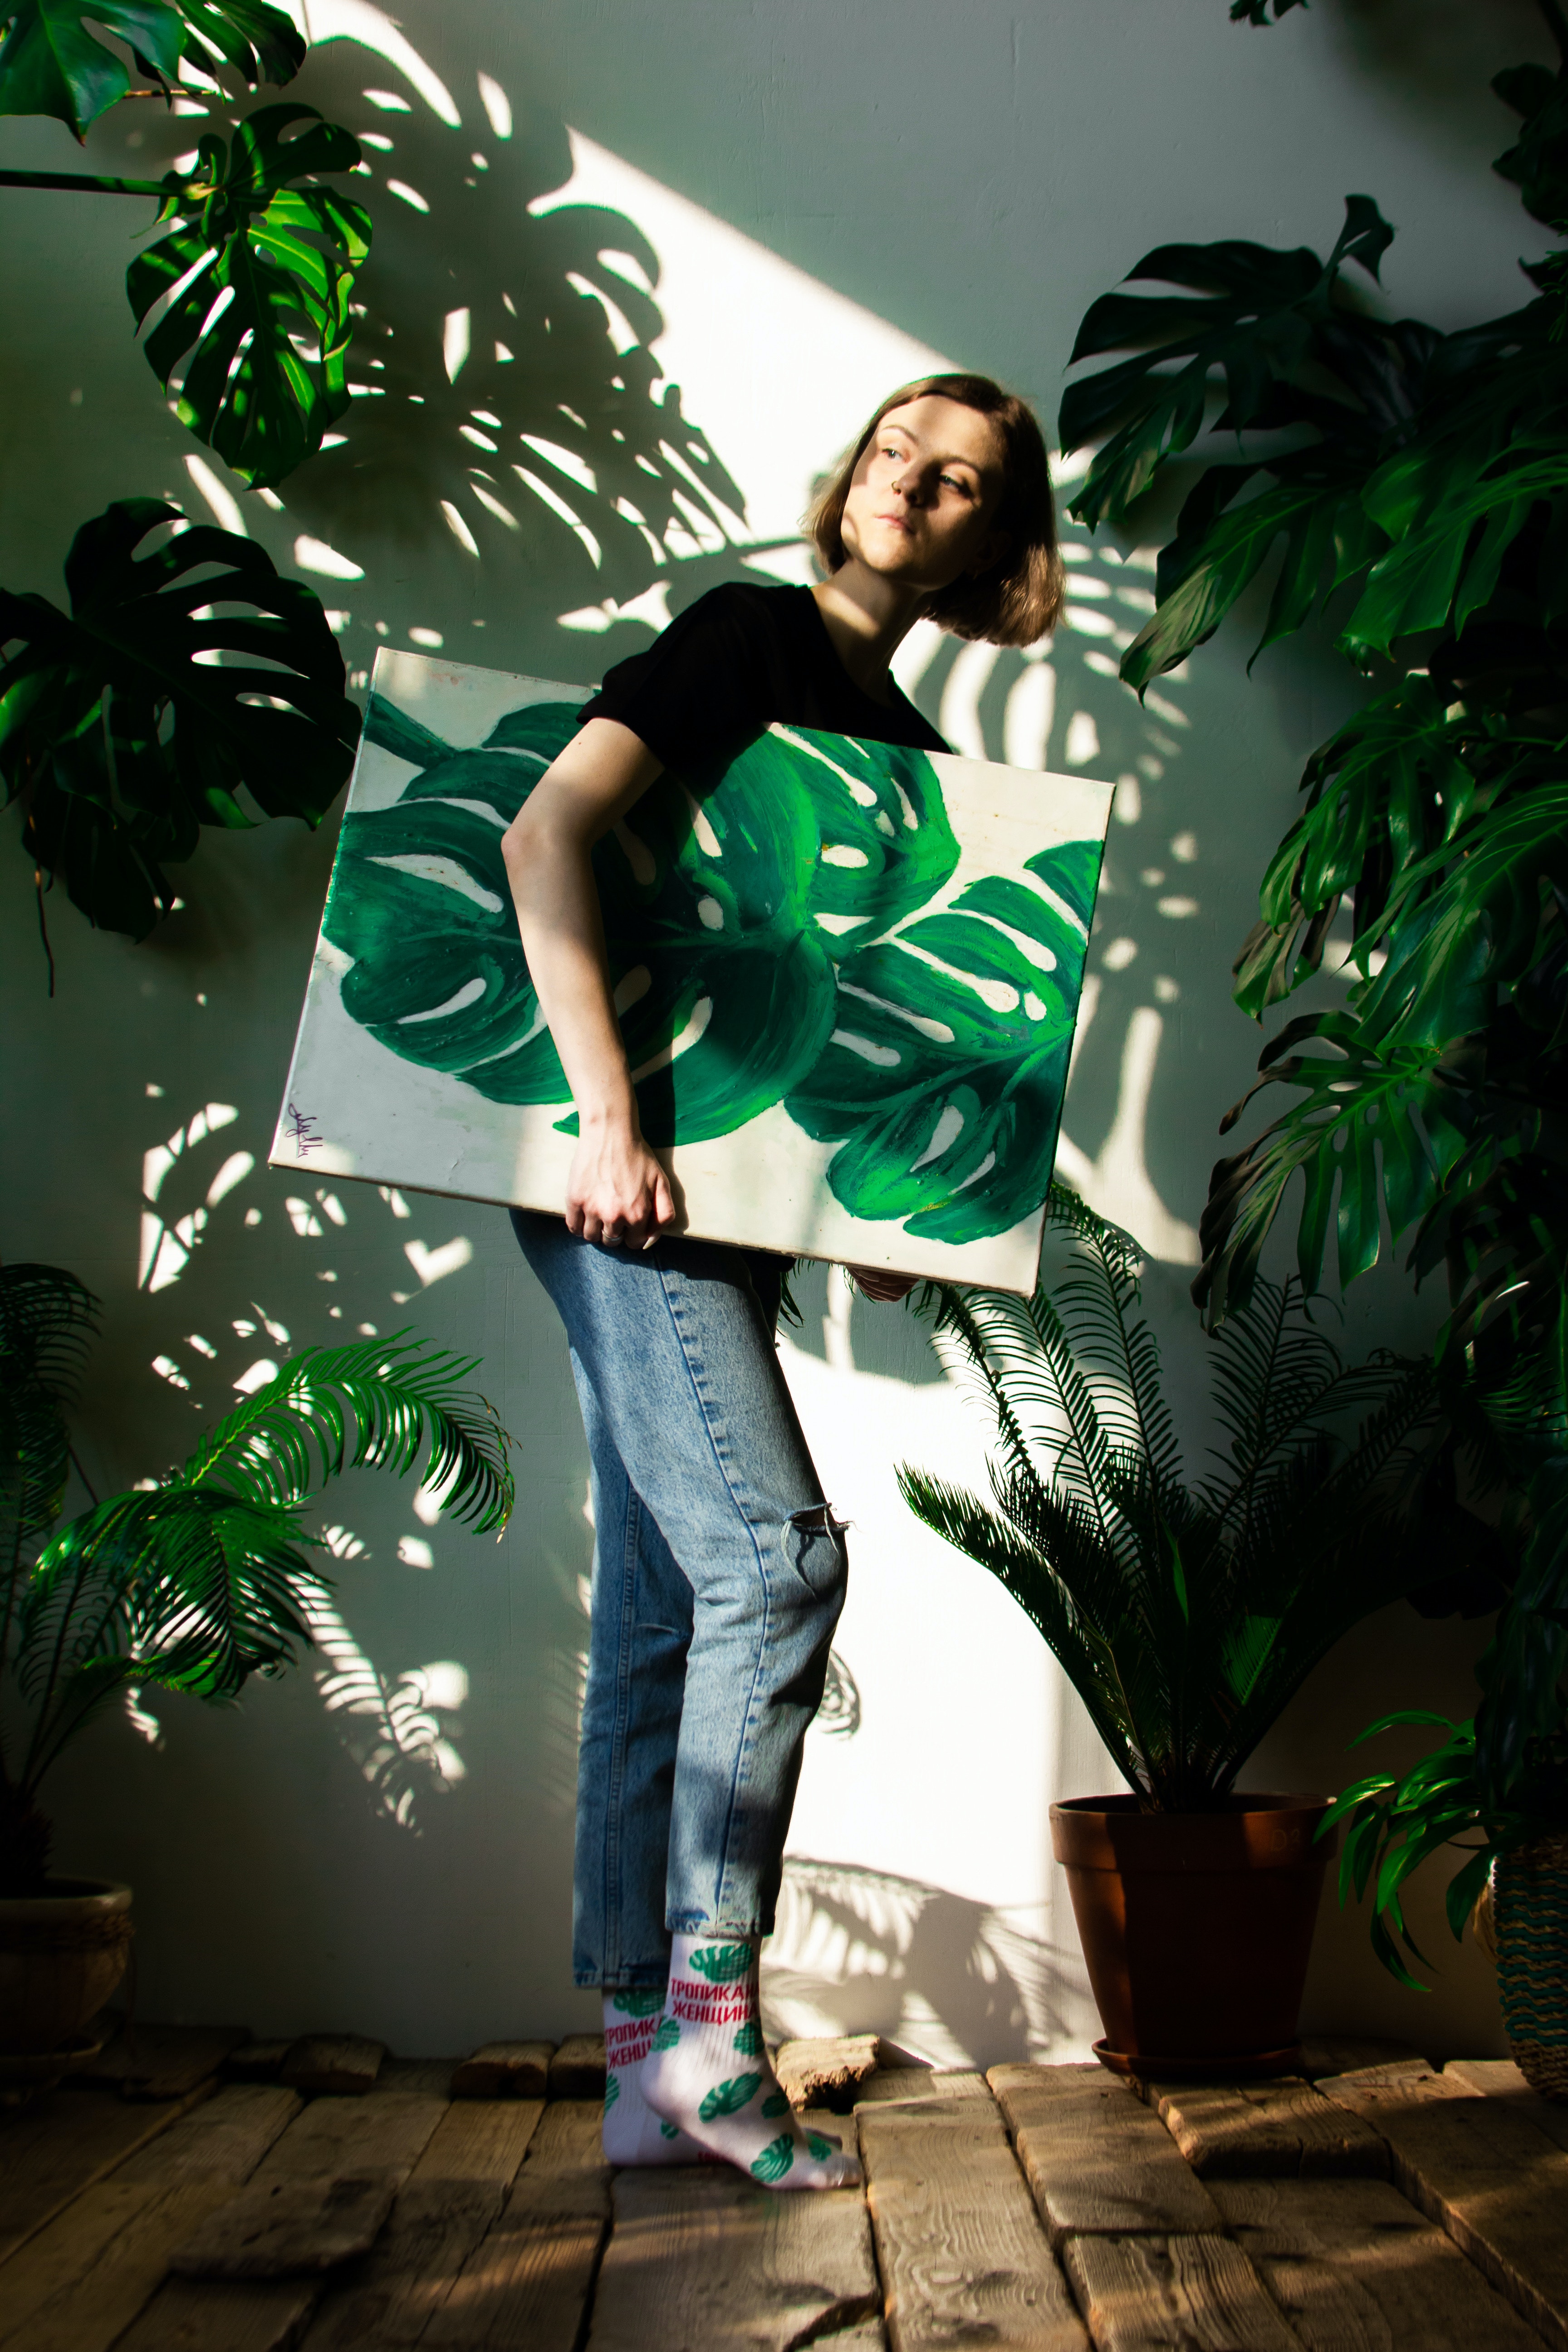
woman, plant, jeans, light, botany, leaf, houseplant, human, flash photography, waist, happy, thigh, street fashion, t shirt, arecales, grass, trunk, leisure, denim, eyewear, Luggage and bags, fun, sitting, street, bag, photo shoot